Summer Days

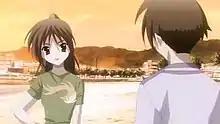
Example of a conversation in "Summer Days". Here, Otome is talking to Makoto.

Much like the other games in the franchise, "Summer Days" is unusual in that instead of traditionally static characters with subtitled dialogue, it incorporates motion and voice, making it reminiscent of an animated series. Cinamatics naturally play on their own, and players are afforded the ability to pause, fast-forward, and even skip those they've seen before; sex scenes, additionally, become unlockable from the main menu as they are reached in the game. Progress can be saved at any time and loaded from either the main menu or during play.